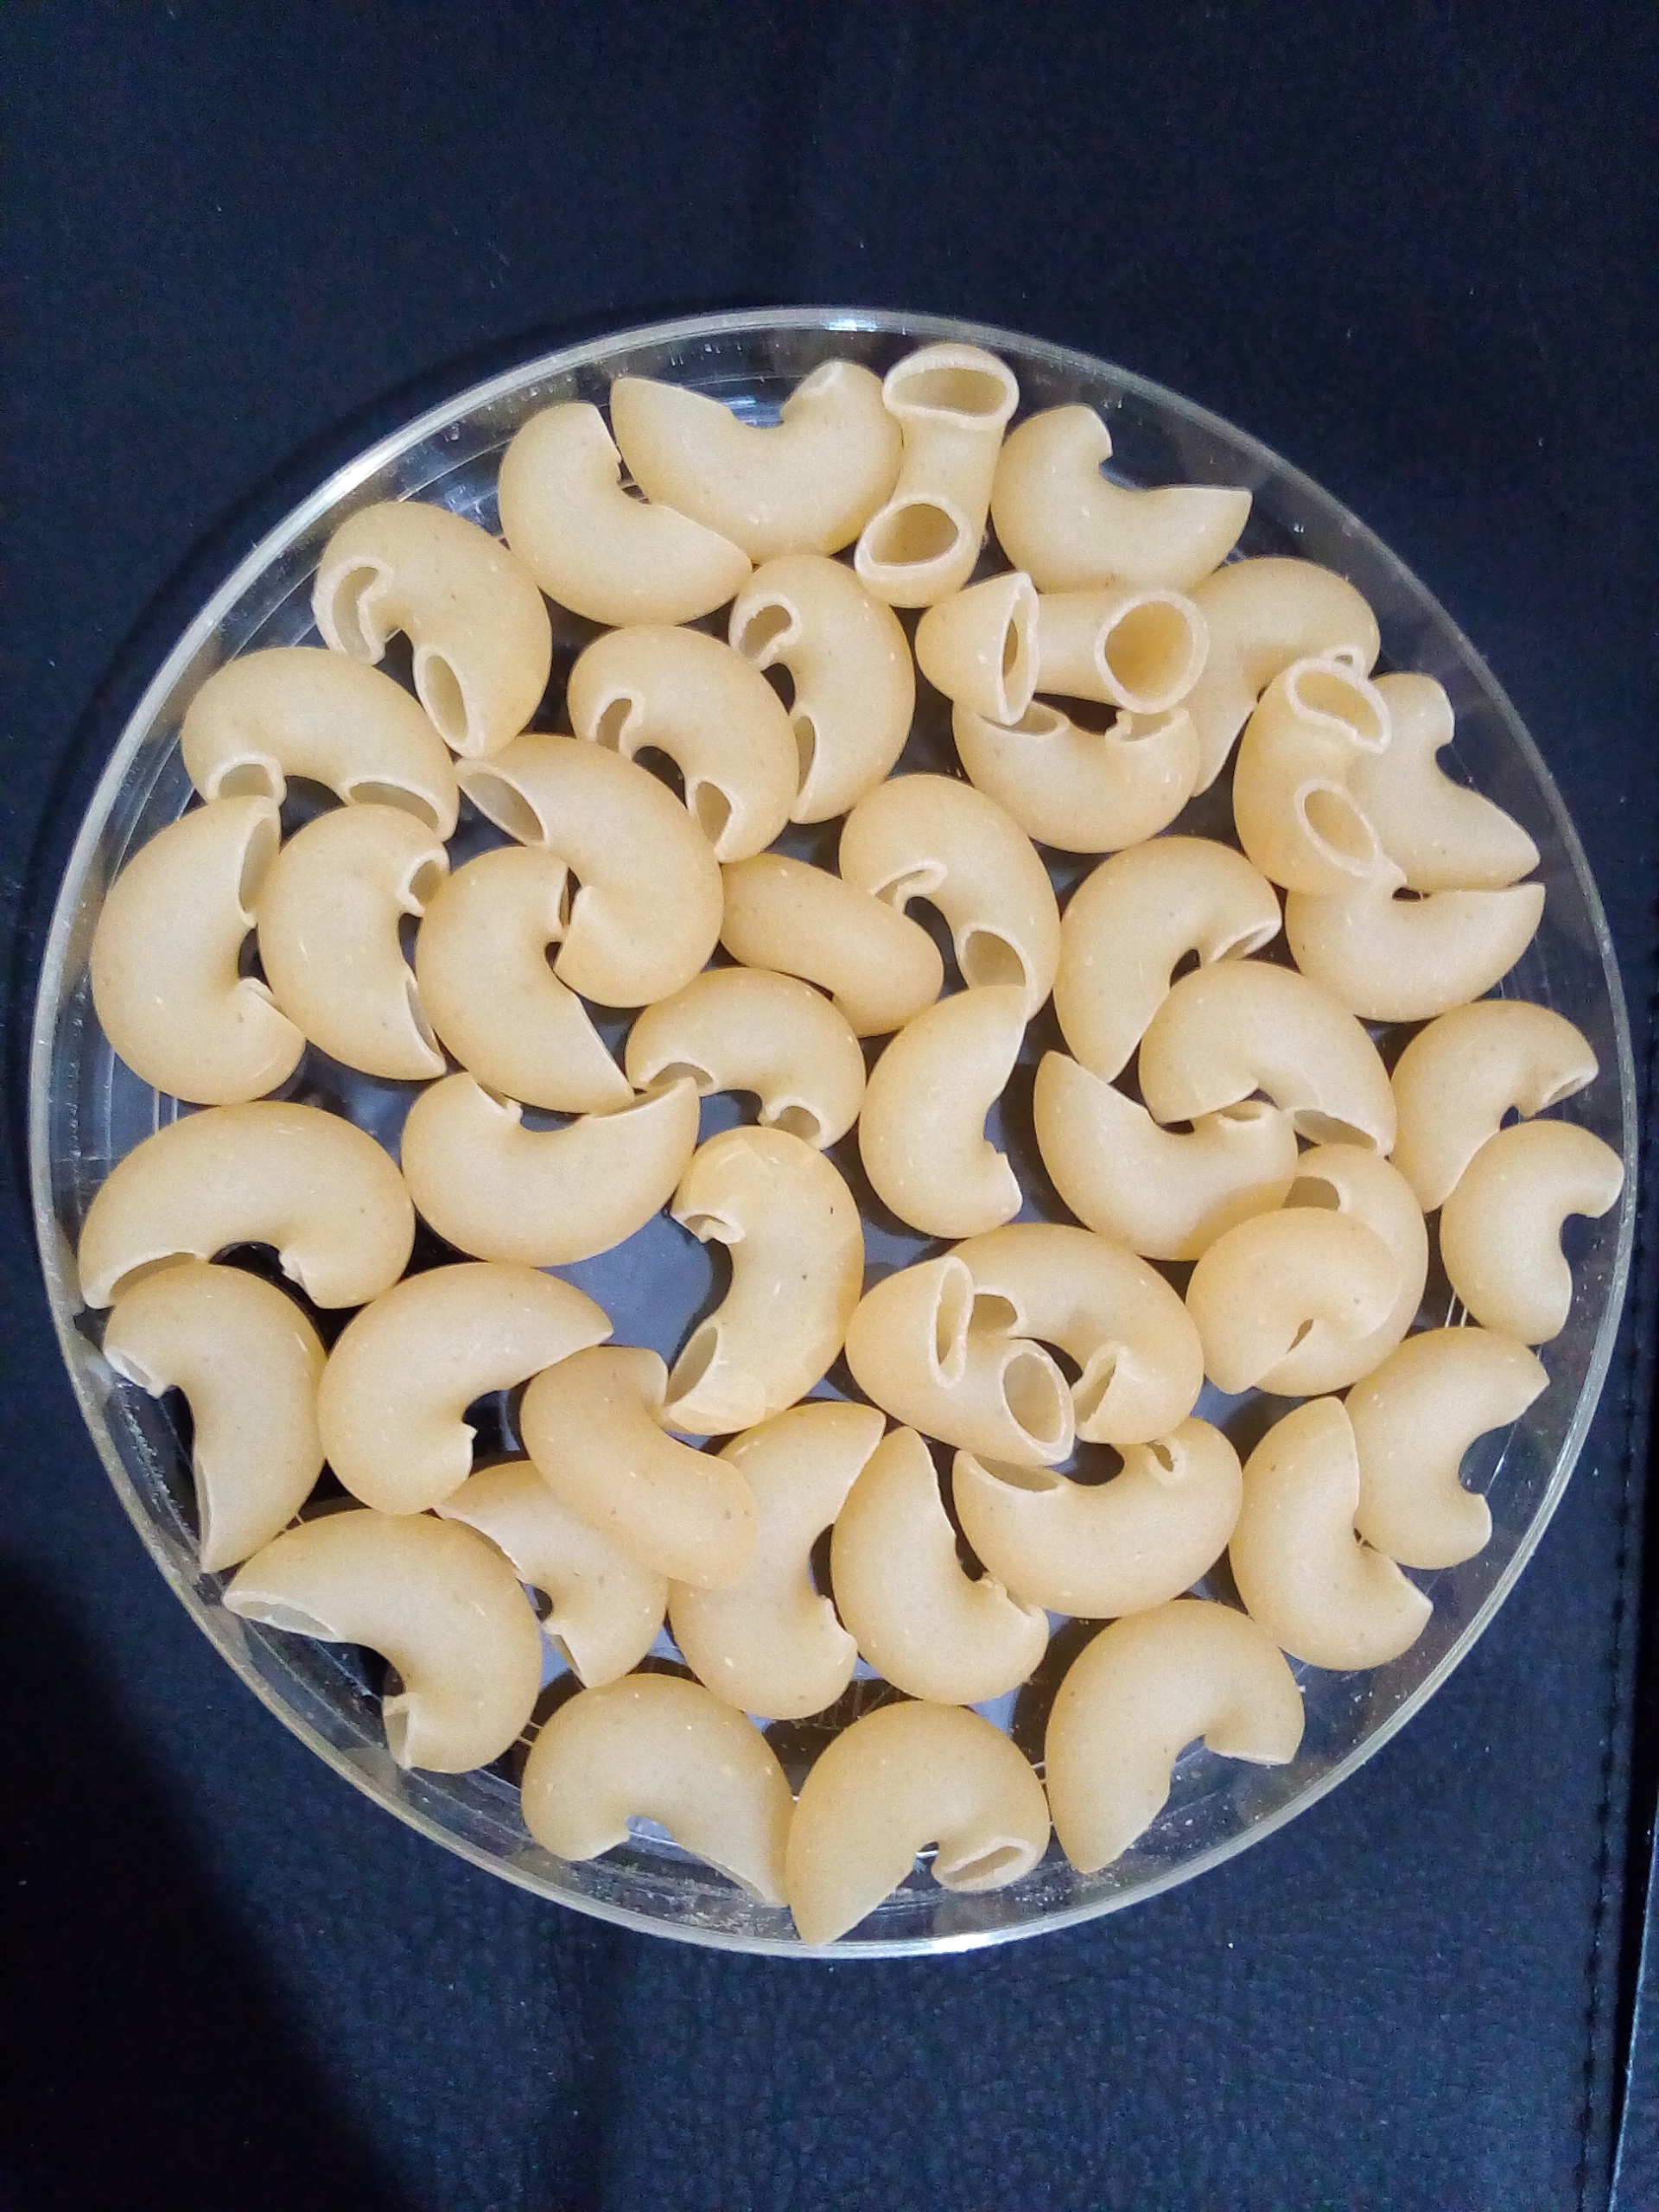
Rice seed variety: Unknown